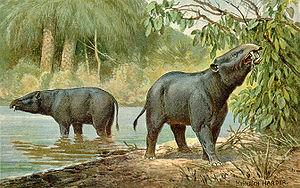
Cage of Eden est un shōnen manga de Yamada Yoshinobu. Il est pré-publié dans le magazine Weekly Shōnen Magazine par Kōdansha entre décembre 2008 et janvier 2013 au Japon. Il a été compilé en un total de vingt-et-un tomes. Il est édité par les éditions Soleil Productions en version française. L'histoire narre l'accident d'un avion de ligne, dans lequel une classe de collégiens rentrait de voyage, sur une île déserte et inconnue peuplée de créatures préhistoriques, ainsi que de la survie des survivants du crash pour quitter l'île.
Le Paléogène, sur l'échelle des temps géologiques, est la plus ancienne période géologique du Cénozoïque. Succédant à l'extinction du Crétacé et précédant le Néogène, il s'étend de 66,0 à 23,03 millions d'années avant le présent. Le Paléogène est synonyme du Nummulitique défini par Adolphe d'Archiac.
Moeritherium est un genre éteint de proboscidiens qui ressemblaient aux tapirs. Ce mammifère vivant durant l'Éocène se rattache à l'éléphant et aux siréniens avec lesquels il partage bon nombre de caractéristiques anatomiques comme le nombre de vertèbres et l'absence de clavicule.